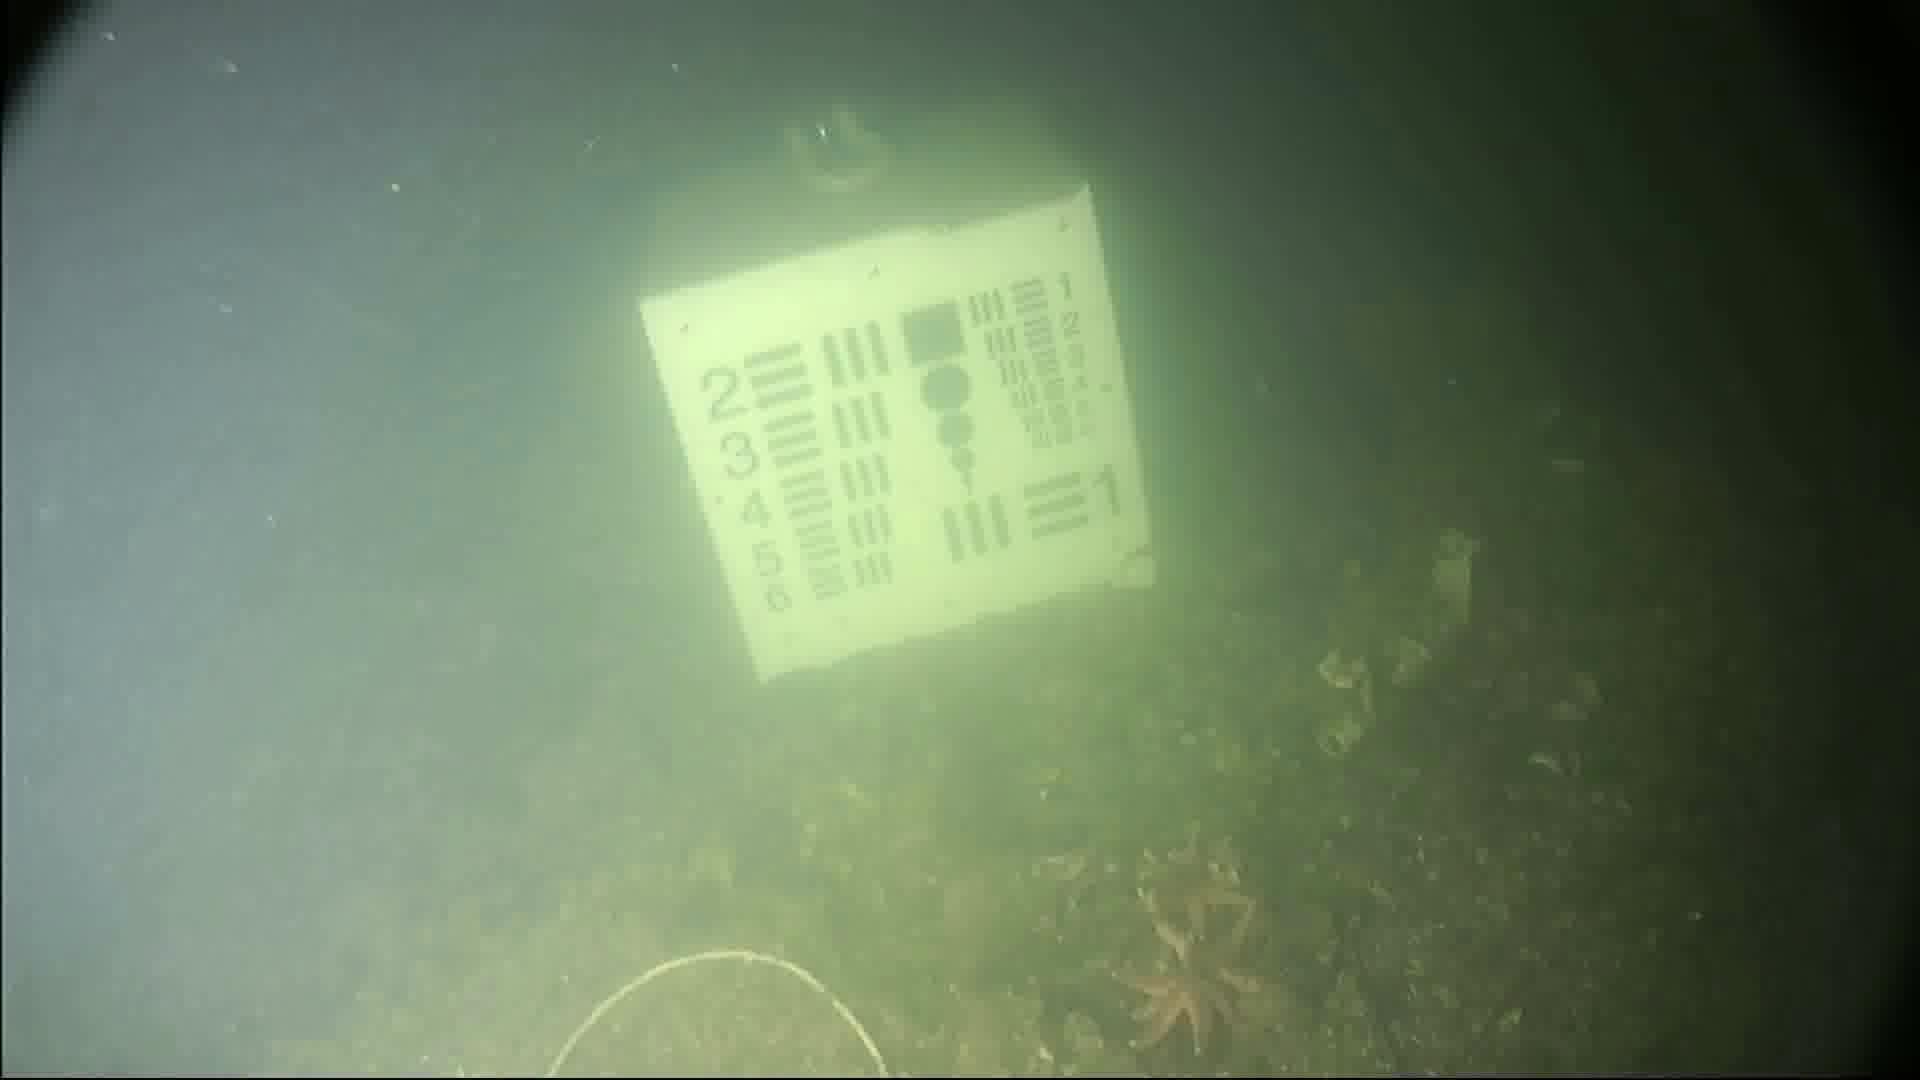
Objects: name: starfish